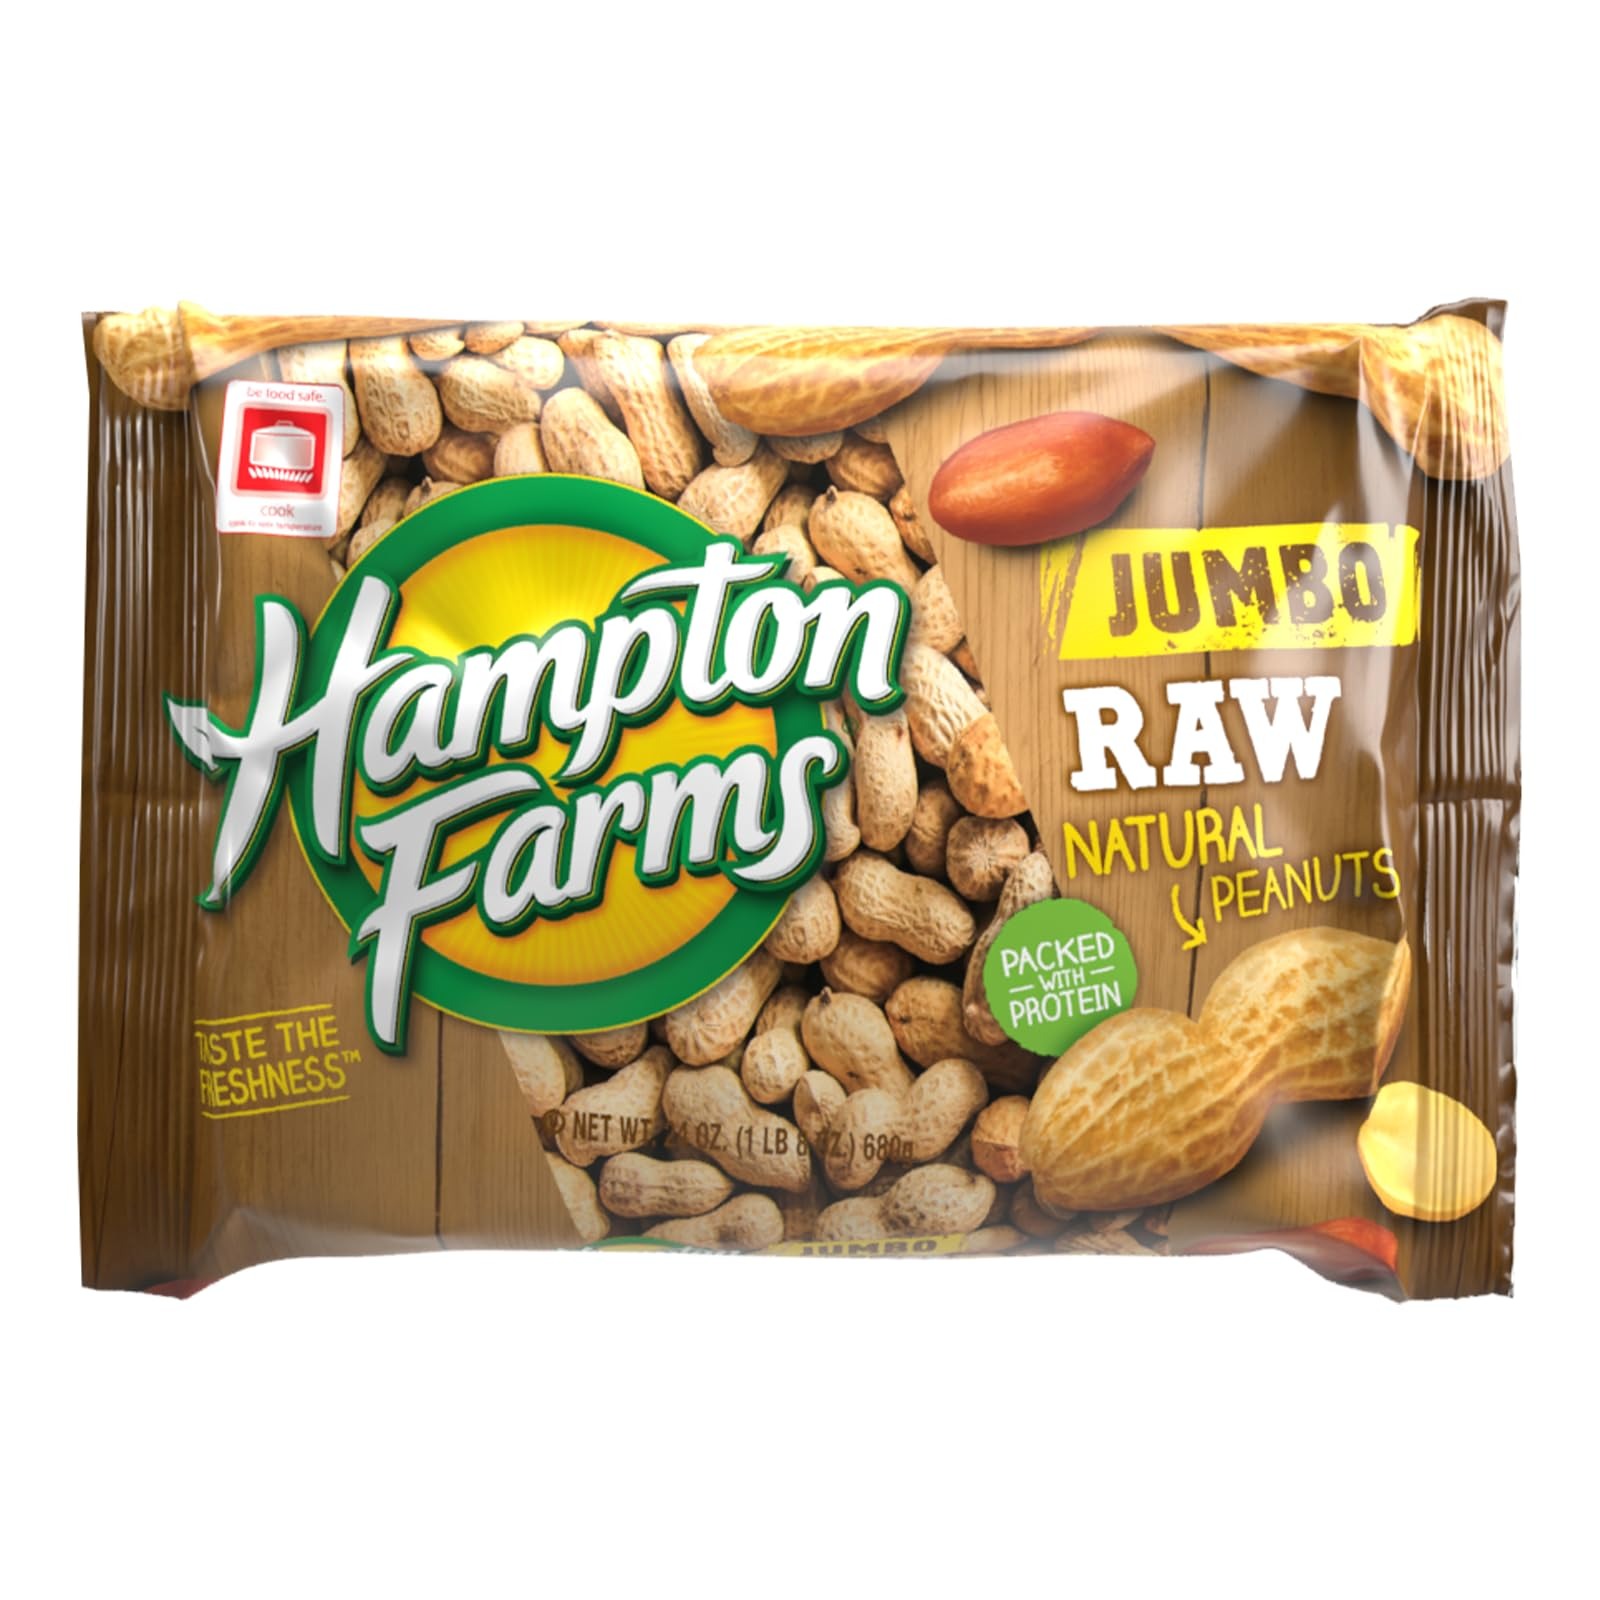
Item Name: Hampton Farms - Jumbo Raw Natural In-Shell Peanuts - Great for Boiling - 24 oz. Bag
Bullet Point 1: RAW PEANUTS: Hampton Farms Jumbo Raw In-Shell Peanuts are ready-to-cook and a great choice if you are wanting to boil your own peanuts. They are 100% USA Grown and certified by the USDA so you know you are getting all natural peanuts.
Bullet Point 2: PEANUT BENEFITS: Peanuts can help you get more nutrition in every bite, giving you more energy to live a more vibrant life. One serving contains over 30 vitamins and nutrients, is a good source of fiber and contains heart-healthy fats.
Bullet Point 3: BOILING INSTRUCTIONS: There are endless possibilities for what you can do with raw peanuts. For a traditional taste, boil 1 lb. of peanuts and 1/4 cup salt in 4 cups water for at least 3 hours. Add all the spices and other ingredients to unlock amazing fl
Bullet Point 4: MLB PEANUT PROVIDER: Hampton Farms is the trusted provider of peanuts for all Major League Baseball teams and numerous sporting events making our peanuts synonymous with America's favorite past time.
Bullet Point 5: GROWING PEANUTS SINCE 1917: Over the past century, Hampton Farms has grown from a small family business into a family of businesses and is now the leading roaster of in-shell peanuts in the United States.
Product Description: Hampton Farms - Jumbo Raw In-Shell Peanuts - 24 oz. Bag
Value: 24.0
Unit: Ounce

Price: 11.99